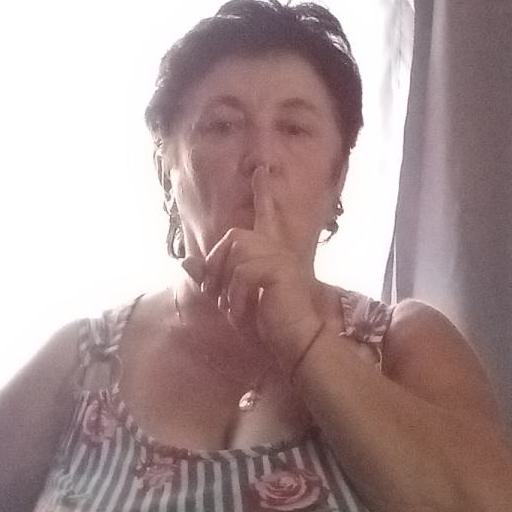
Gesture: mute